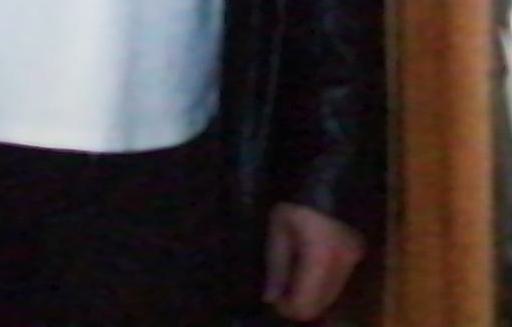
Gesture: no_gesture